List of compositions by Robert Schumann

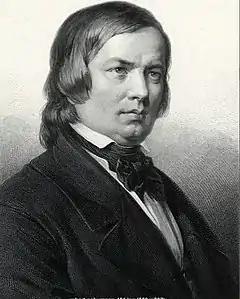
Robert Schumann

This list of compositions by Robert Schumann is classified into piano, vocal, orchestral and chamber works. All works are also listed separately, by opus number. Schumann wrote almost exclusively for the piano until 1840, when he burst into song composition around the time of his marriage to Clara Wieck. Partly due to Clara Schumann's encouragement, he then expanded his oeuvre to orchestral works, composing 1st, 4th symphony, and Overture, Scherzo, and Finale Op. 52 in the year of 1841. The next year, 1842, is known as 'the year of chamber works,' where he notably composed 3 String Quartets, a Piano Quintet, and a Piano Quartet. Robert Schumann is known as one of the most prolific composers in the romantic era, producing multiple works for multiple instruments, forms, and genres (both absolute and program music). The list is based on lists of his works, such as in the 2001 biography by Eric Frederick Jensen.